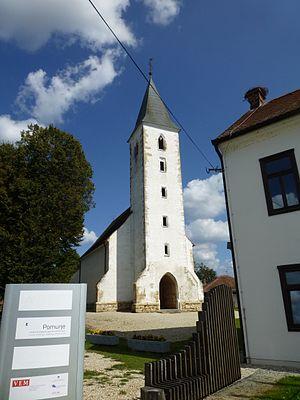
Eglise de Martjanci (Saint Martin de Tours) , 4 km de Murska Sobota, contenant des fresques de Johannes Aquilea datant de 1392.